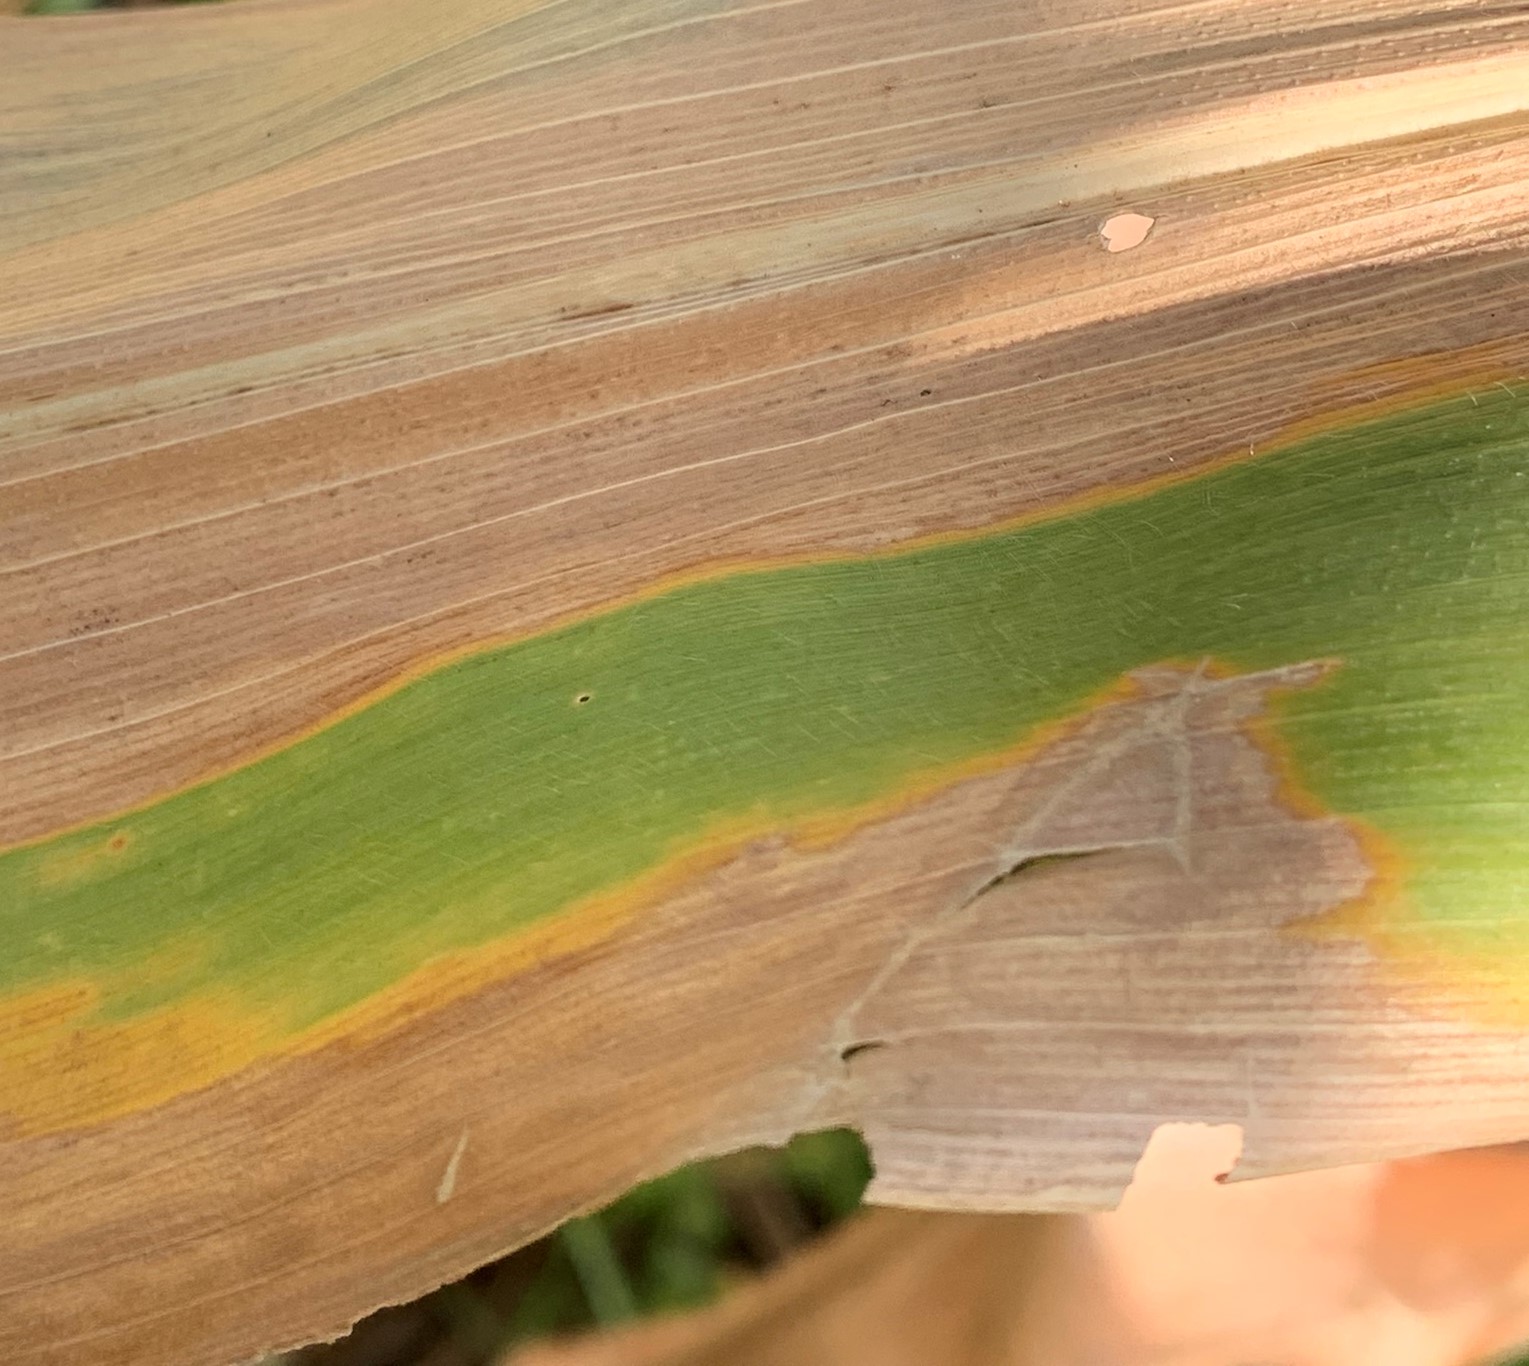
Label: MLN